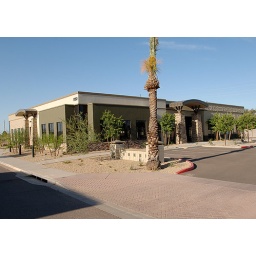
A 12,000 SF office building that I site planned, developed the CDs and oversaw CA in Mesa.